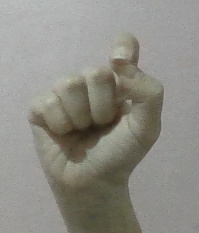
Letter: fa